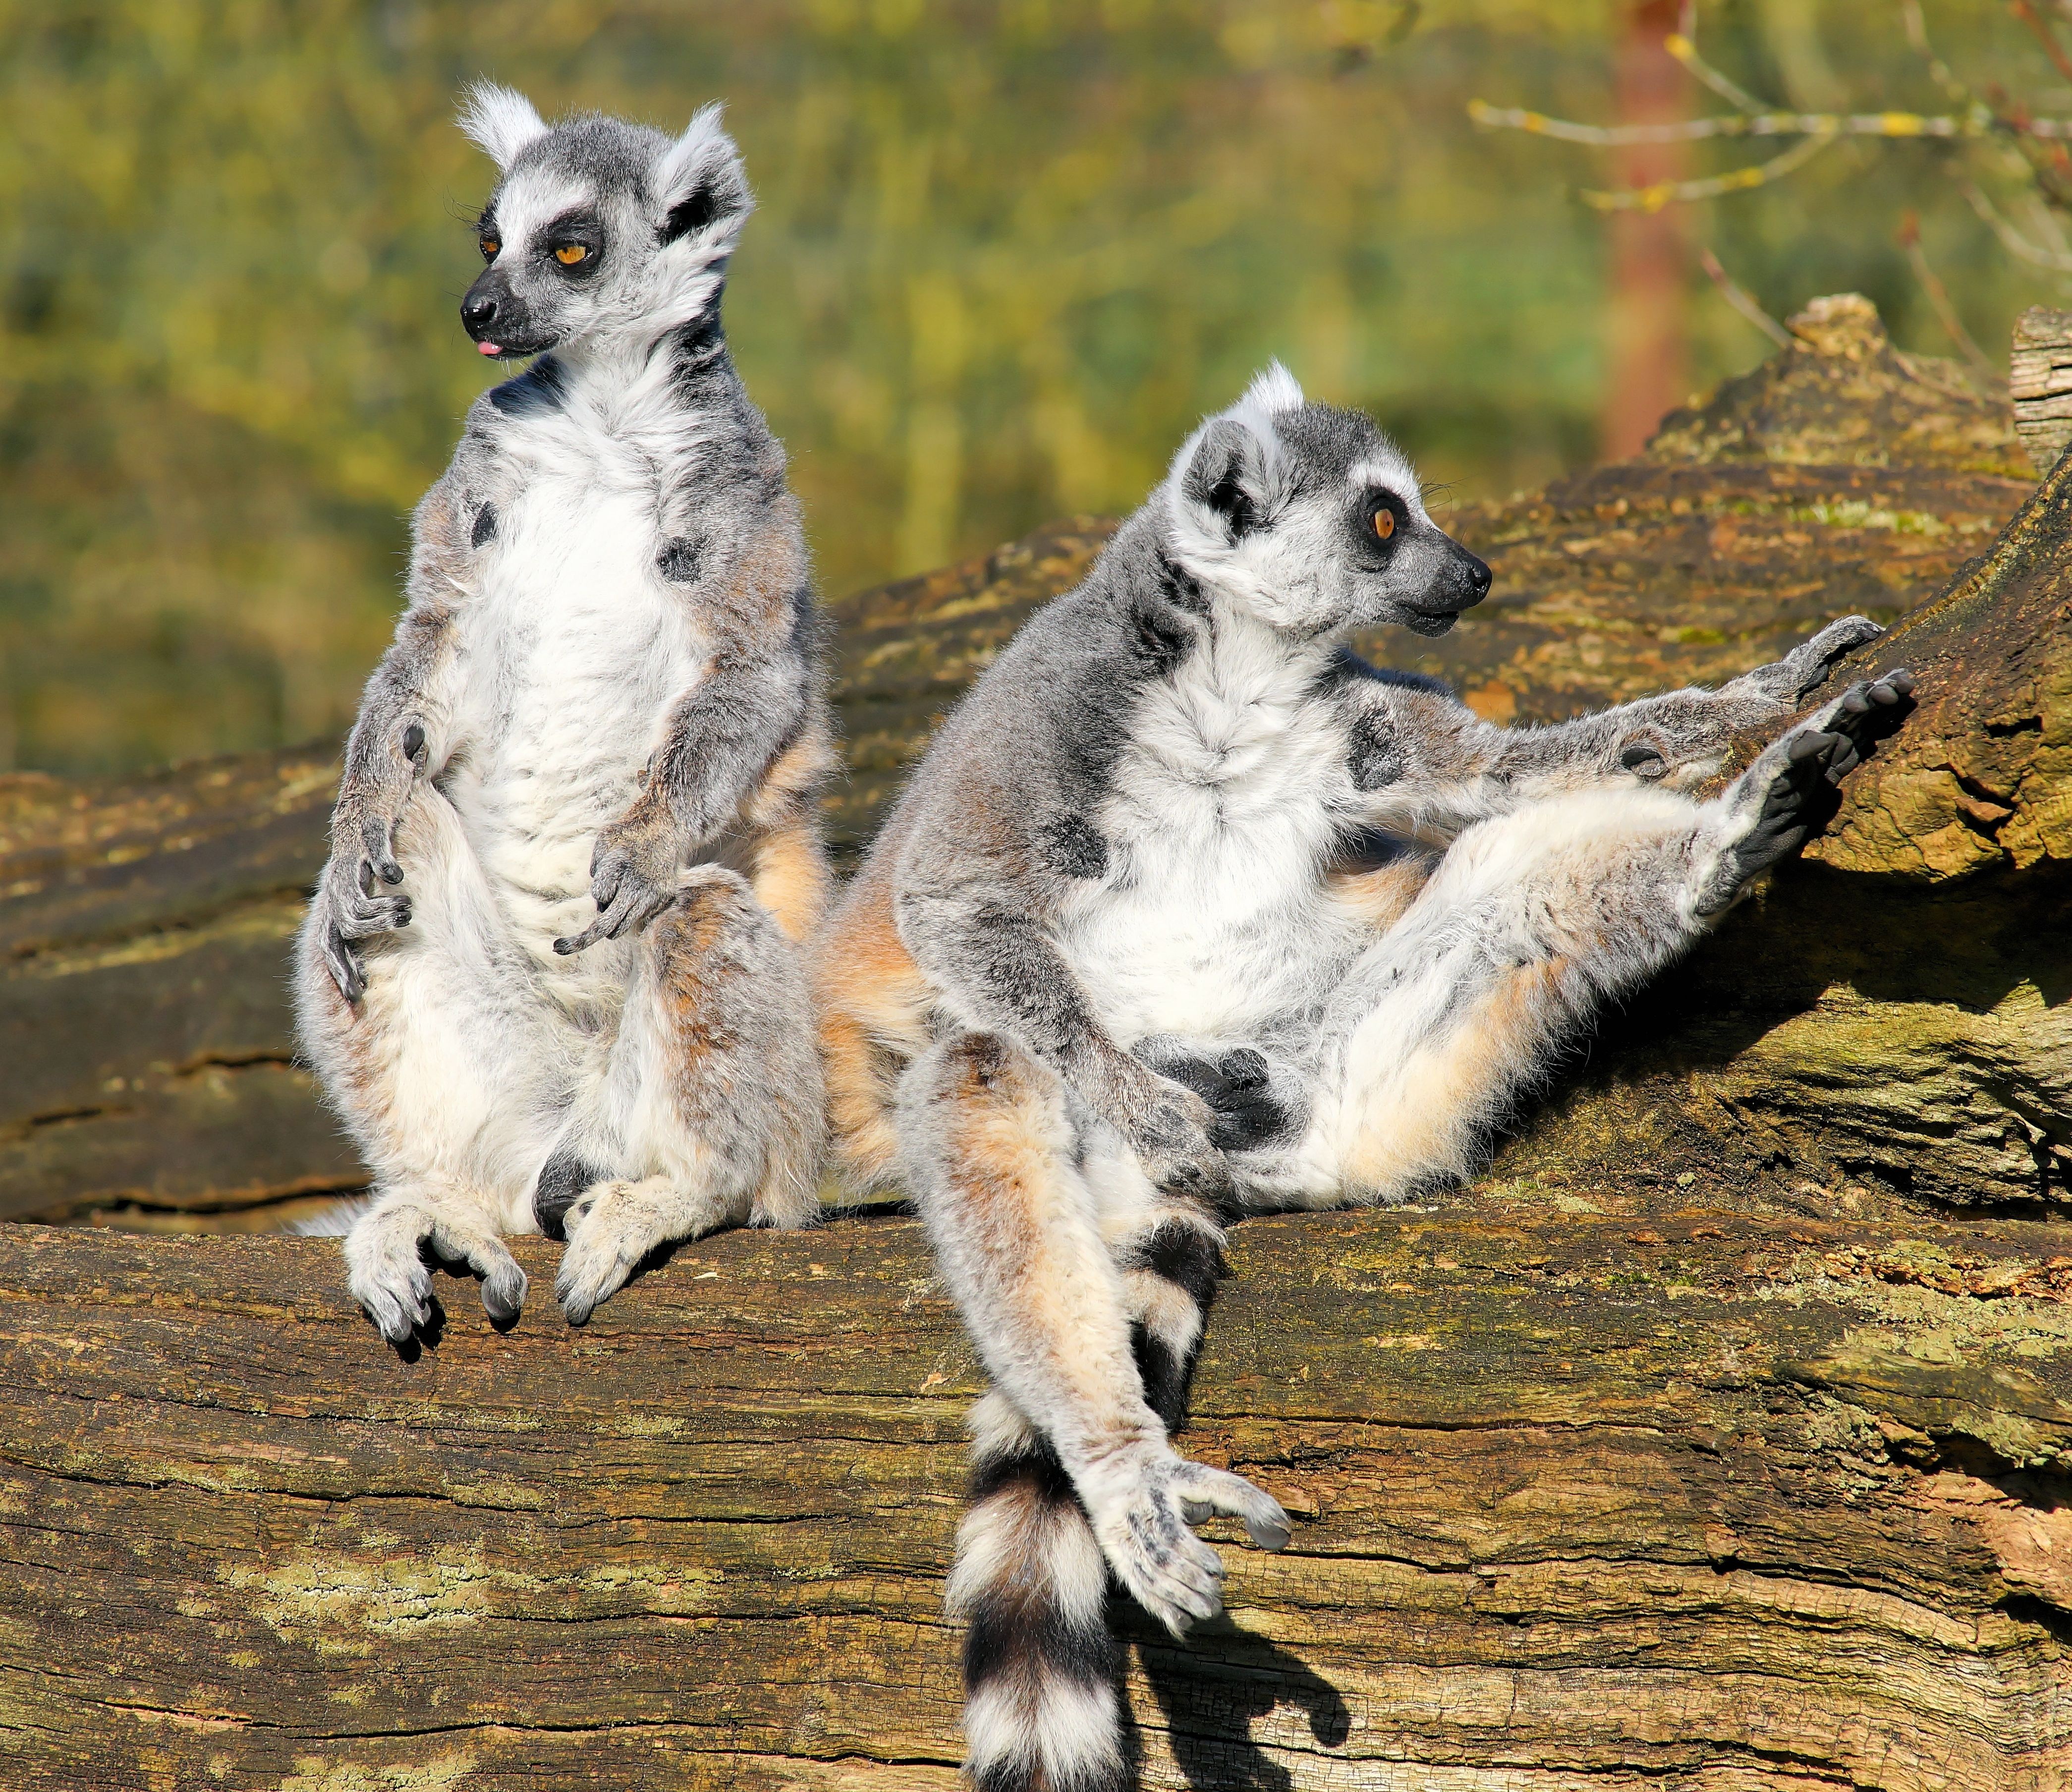
nature, black and white, seat, animal, cute, wildlife, zoo, mammal, monkey, fauna, primate, striped, sit, lemur catta, madagascar, mammals, vertebrate, cheeky, primates, lemur, lemurs, ringed, intelligent, omnivore, cocks, prosimians